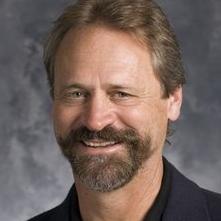
Age: 53